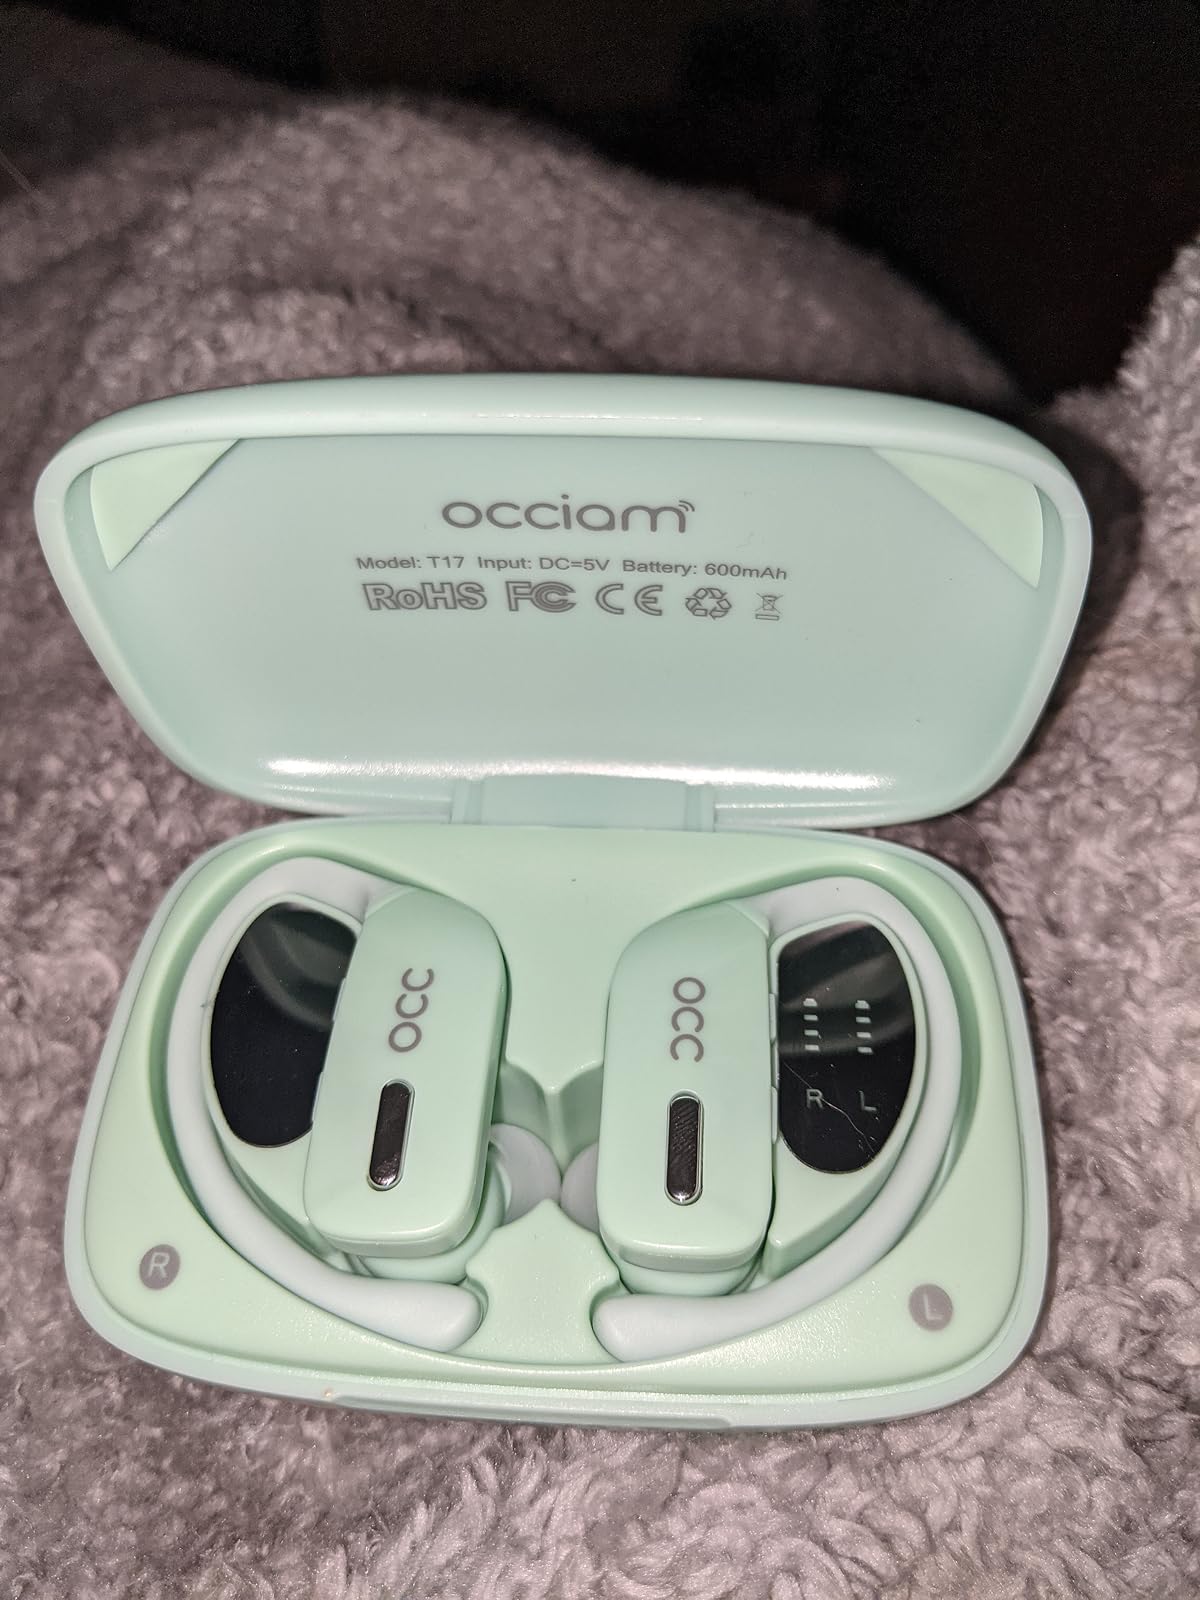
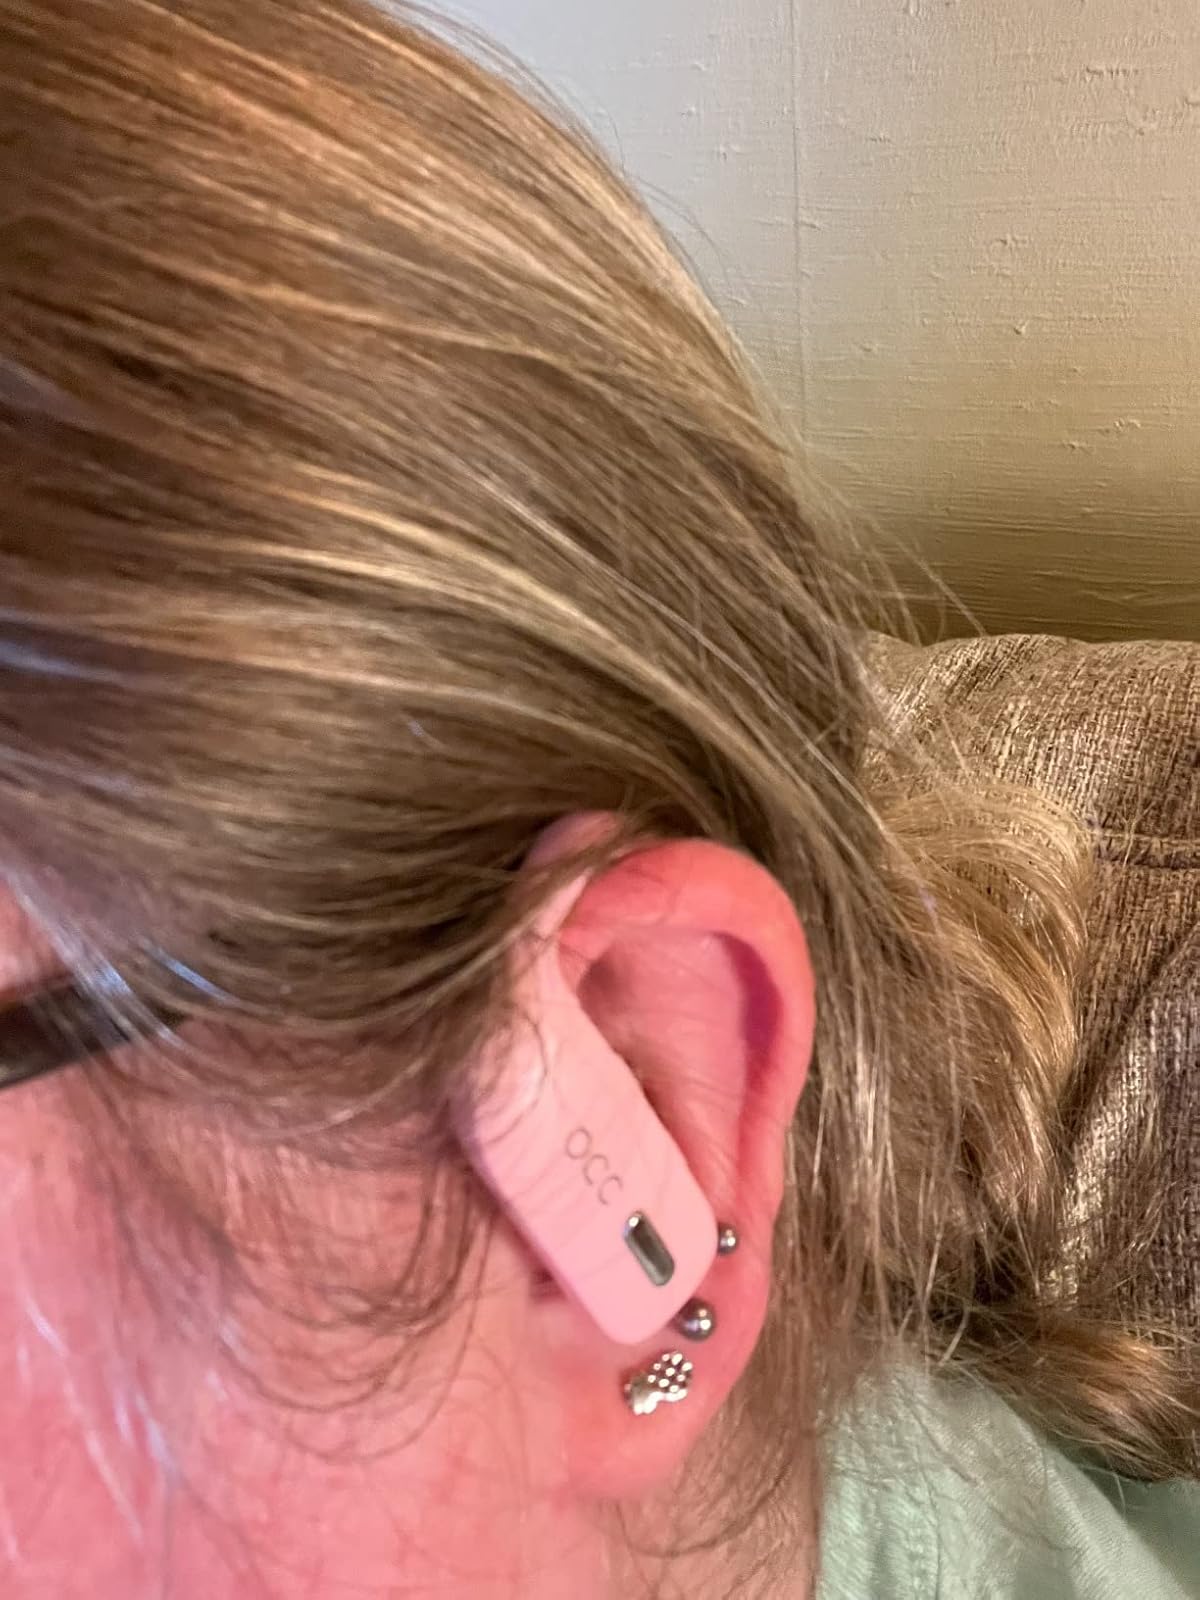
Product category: earbuds
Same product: no